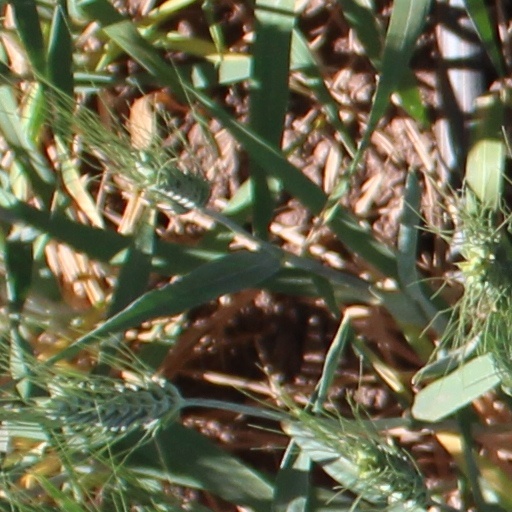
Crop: wheat